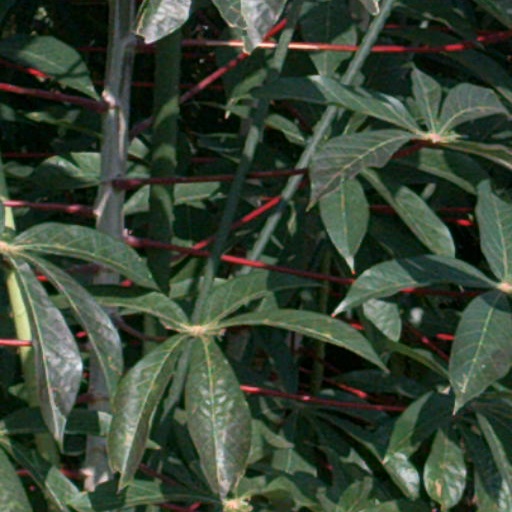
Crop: cassava